Sunglasses

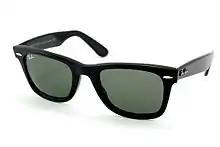
Original "Ray-Ban Wayfarer"

The design was introduced in 1936 by Bausch & Lomb for issue to U.S. military aviators. As a fashion statement, "aviator" sunglasses are often made in mirrored, colored, and wrap-around styles.